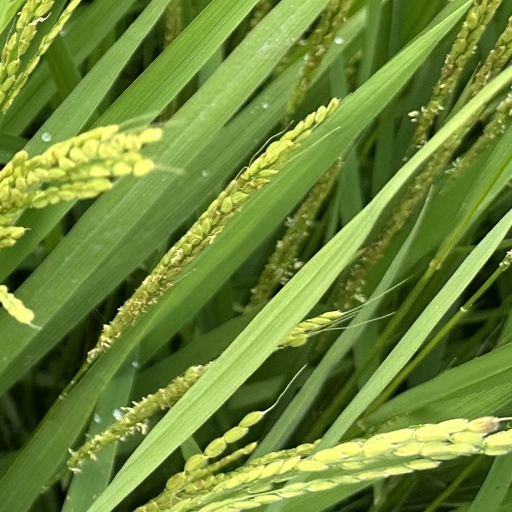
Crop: rice